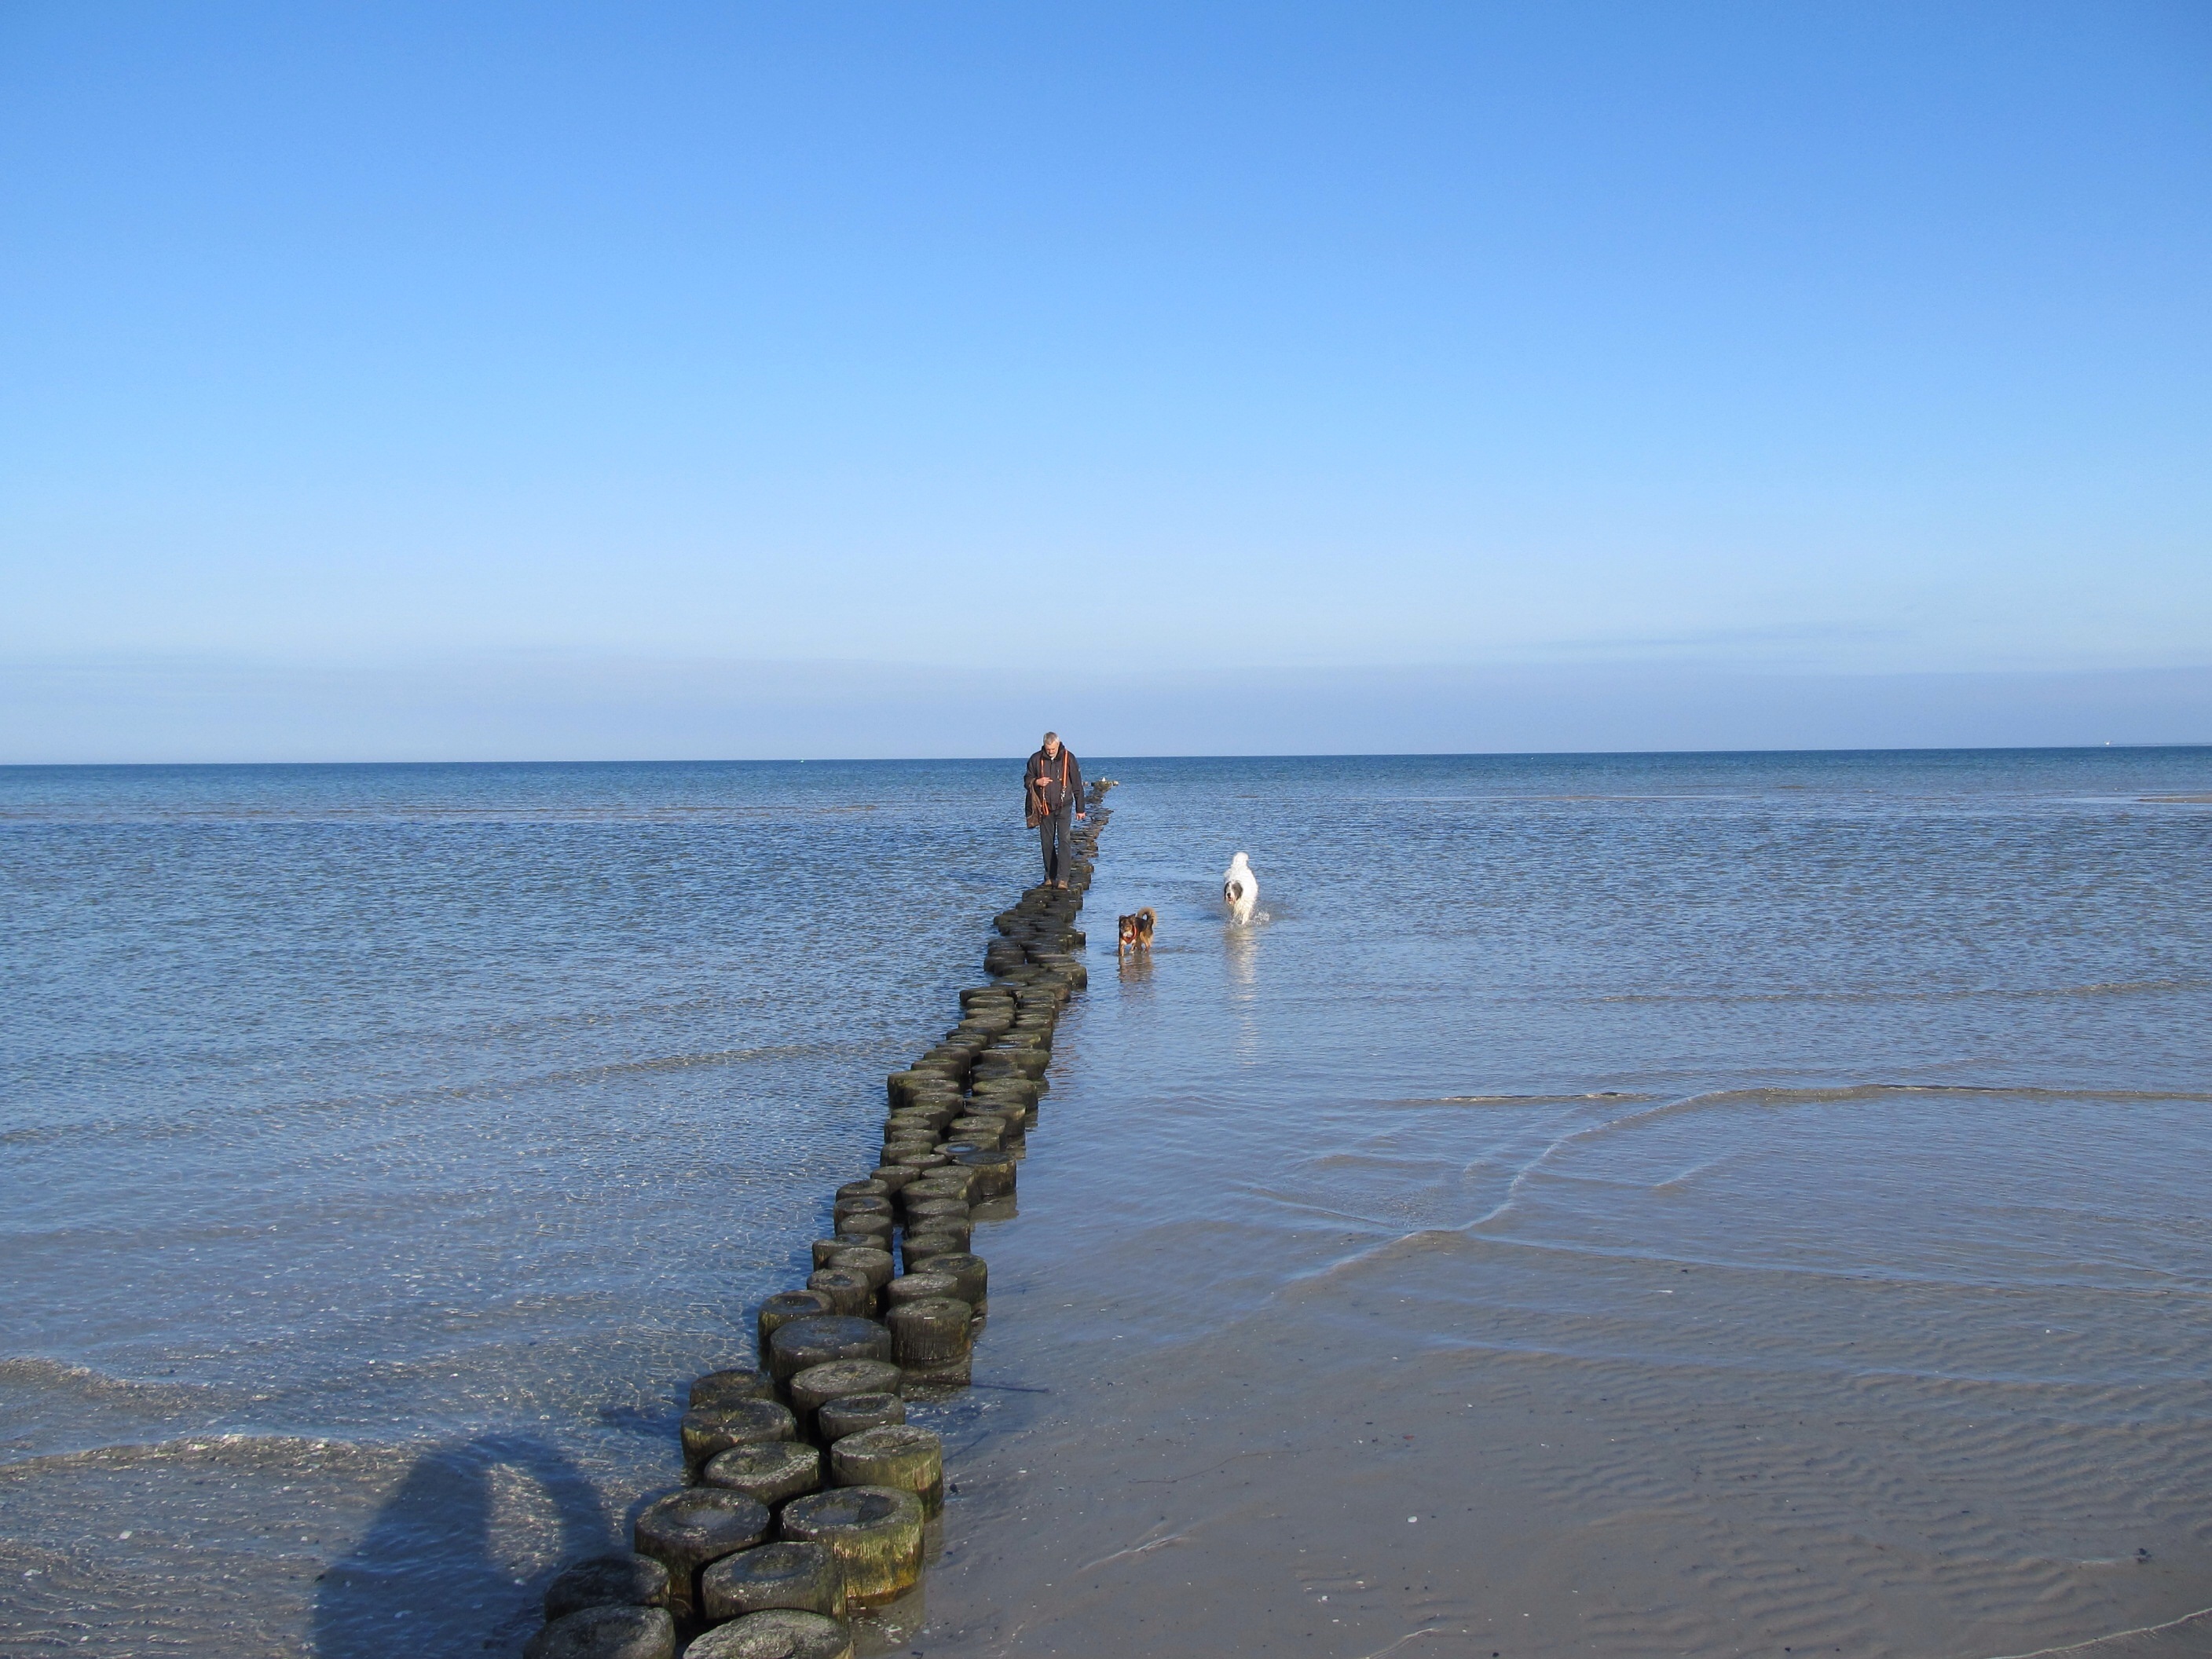
beach, sea, coast, water, sand, ocean, horizon, shore, wave, lake, vacation, cliff, swim, bay, terrain, body of water, dogs, happy, wide, breakwater, cape, baltic sea, groynes, wind wave